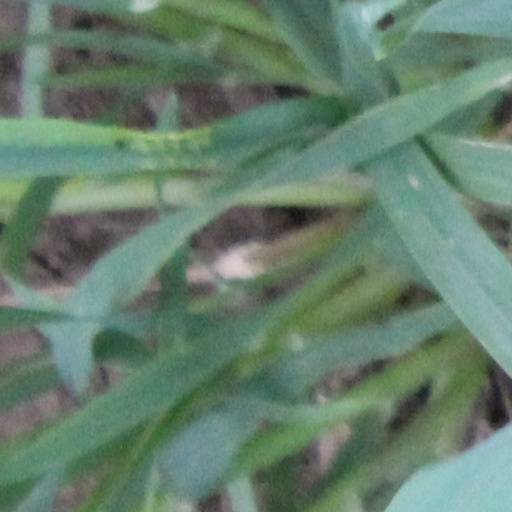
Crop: wheat